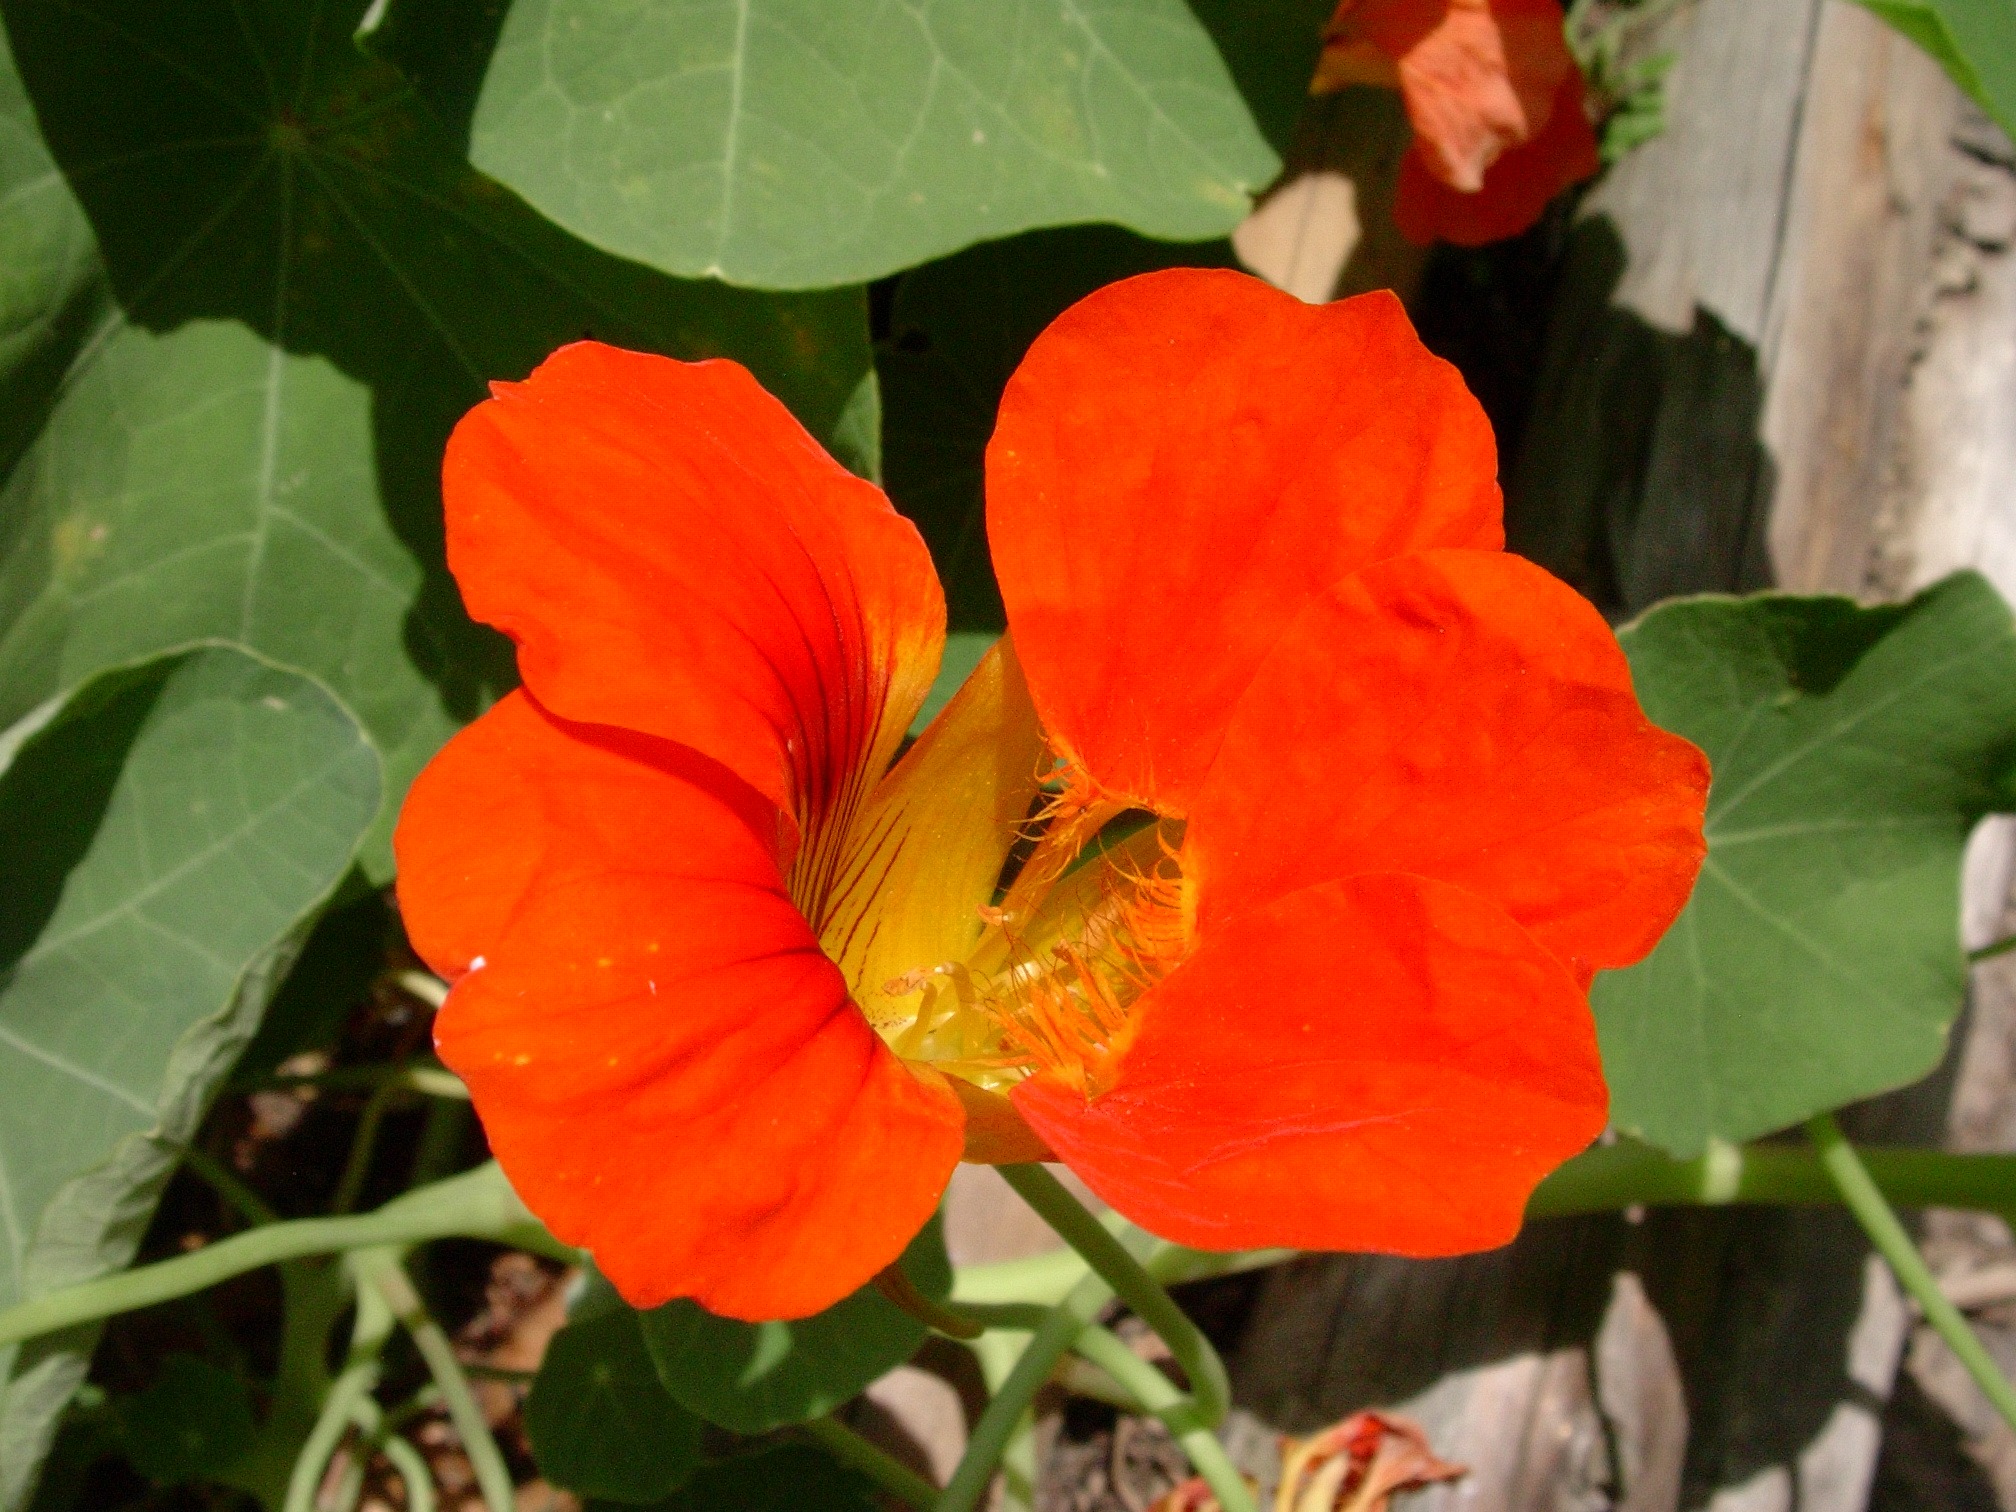
plant, flower, petal, red, flora, wildflower, nasturtium, annual plant, poppy family